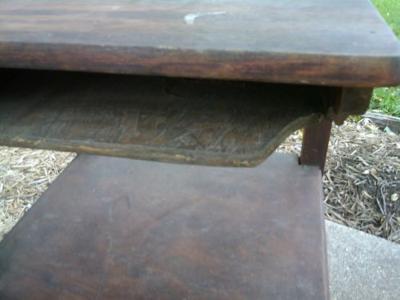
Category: chair